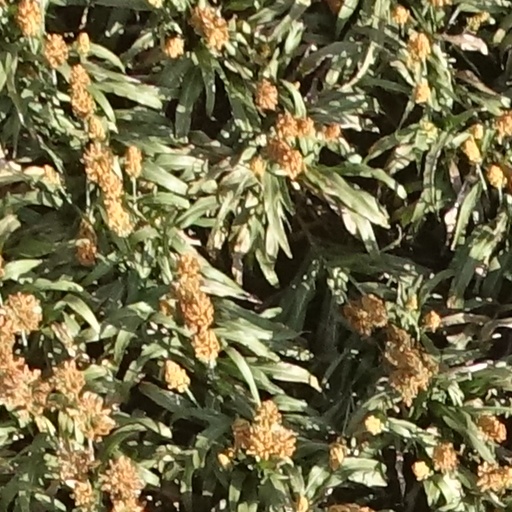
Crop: sorghum